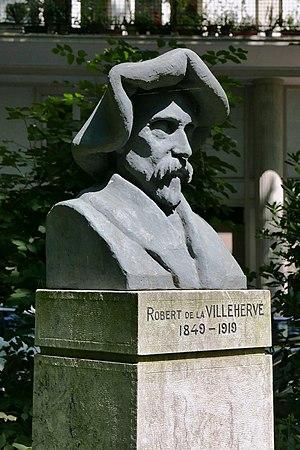
Buste de Robert de la Villehervé (square Saint-Roch, Le Havre)